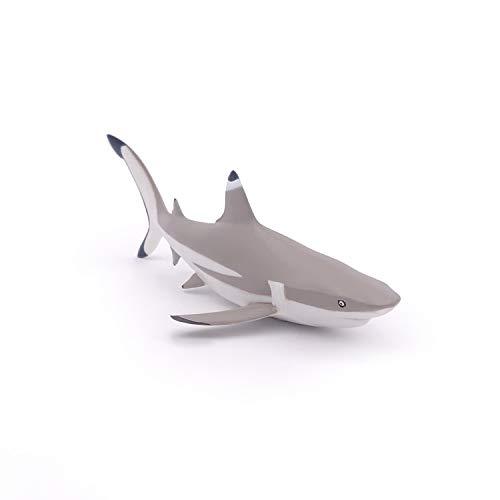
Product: Papo Blacktip Reef Shark Figure, Multicolor
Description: Great Condition.
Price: $8.19
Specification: ProductDimensions:5.7x2.7x1.4inches|ItemWeight:1.12ounces|ShippingWeight:2.08ounces(Viewshippingratesandpolicies)|ASIN:B079TKFJJH|Itemmodelnumber:56034|Manufacturerrecommendedage:3yearsandup